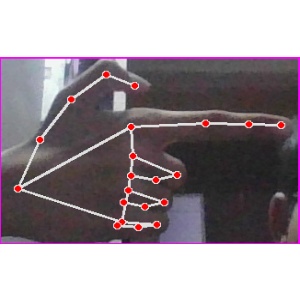
अक्षर: ब